White Terror (Taiwan)

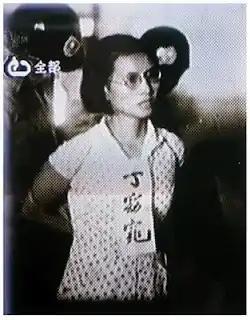
28-yr Ting Yao-tiao before execution after her toddler born in prison was forcibly removed

The White Terror is generally considered to have begun with the declaration of martial law on 19 May 1949. For its ending date, some sources cite the lifting of martial law on 15 July 1987, following the Lieyu Massacre, while others cite the repeal of Article 100 of the Criminal Code on 21 September 1992, which allowed for the persecution of people for "anti-state" activities. Martial law officially lasted for almost four decades, which had been the longest period of martial law in the world at the time it was lifted. It is now the second longest, after Syria's 48-year period of martial law which lasted from 1963 to 2011.